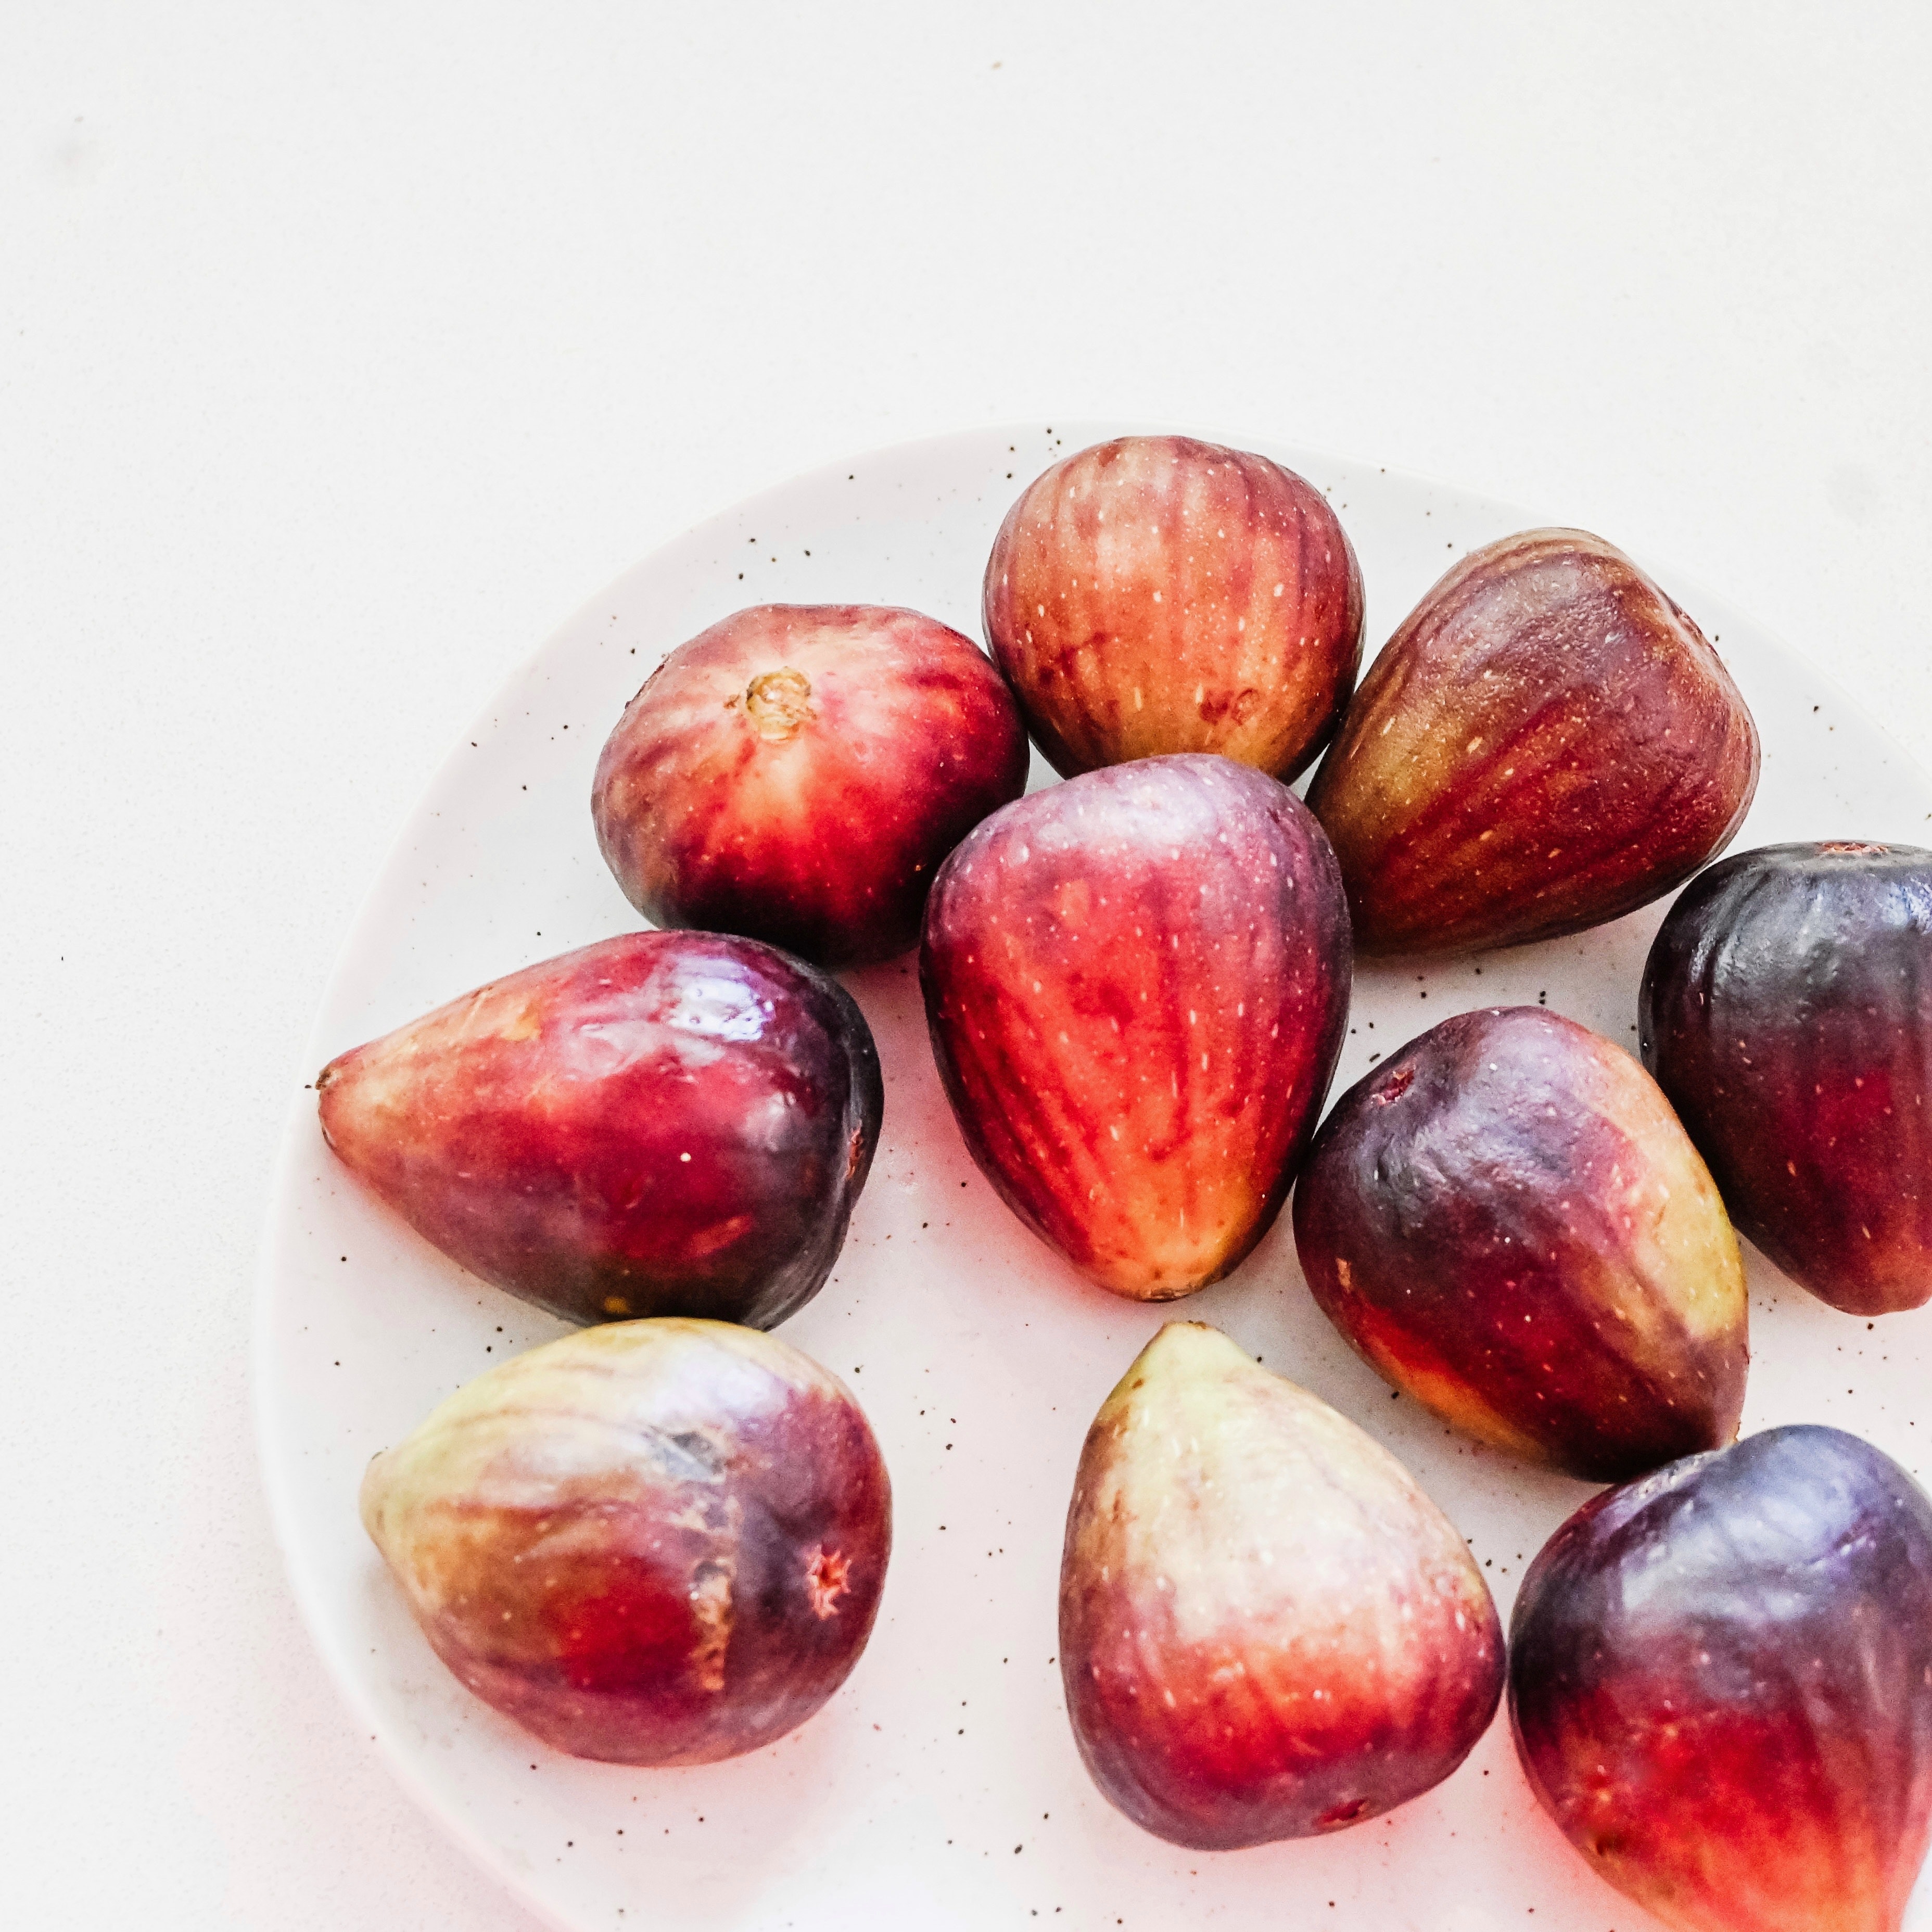
fruit, food, plant, staple food, ingredient, natural foods, tree, natural material, plum, superfood, produce, accessory fruit, flowering plant, cluster fig tree, local food, Superfruit, seed, still life photography, carmine, sweetness, rock, fig